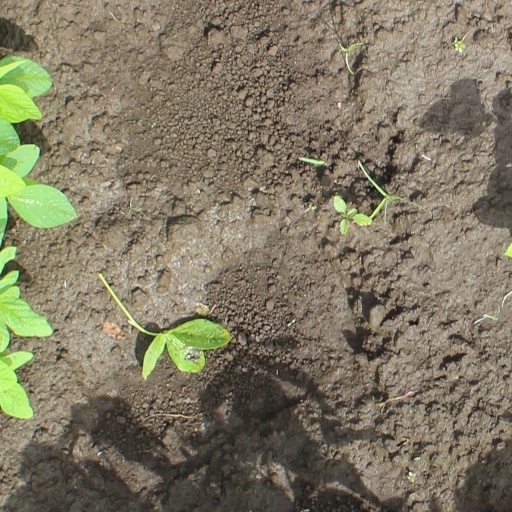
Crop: soybean